Naumburg

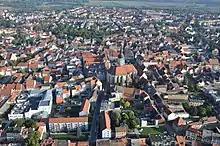
Old city of Naumburg

The layout of both the bishop's district and the old town, still intact to this day, were both created between the 11th and 13th centuries. They feature a number of high medieval monuments like the cathedral itself, the romanic residential tower next to the cathedral, the early gothic residential tower at the market square as well as the city wall.